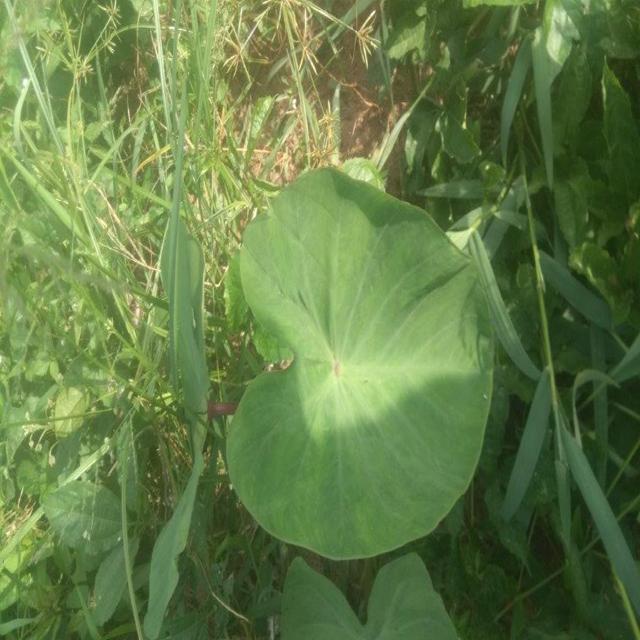
Label: Healthy